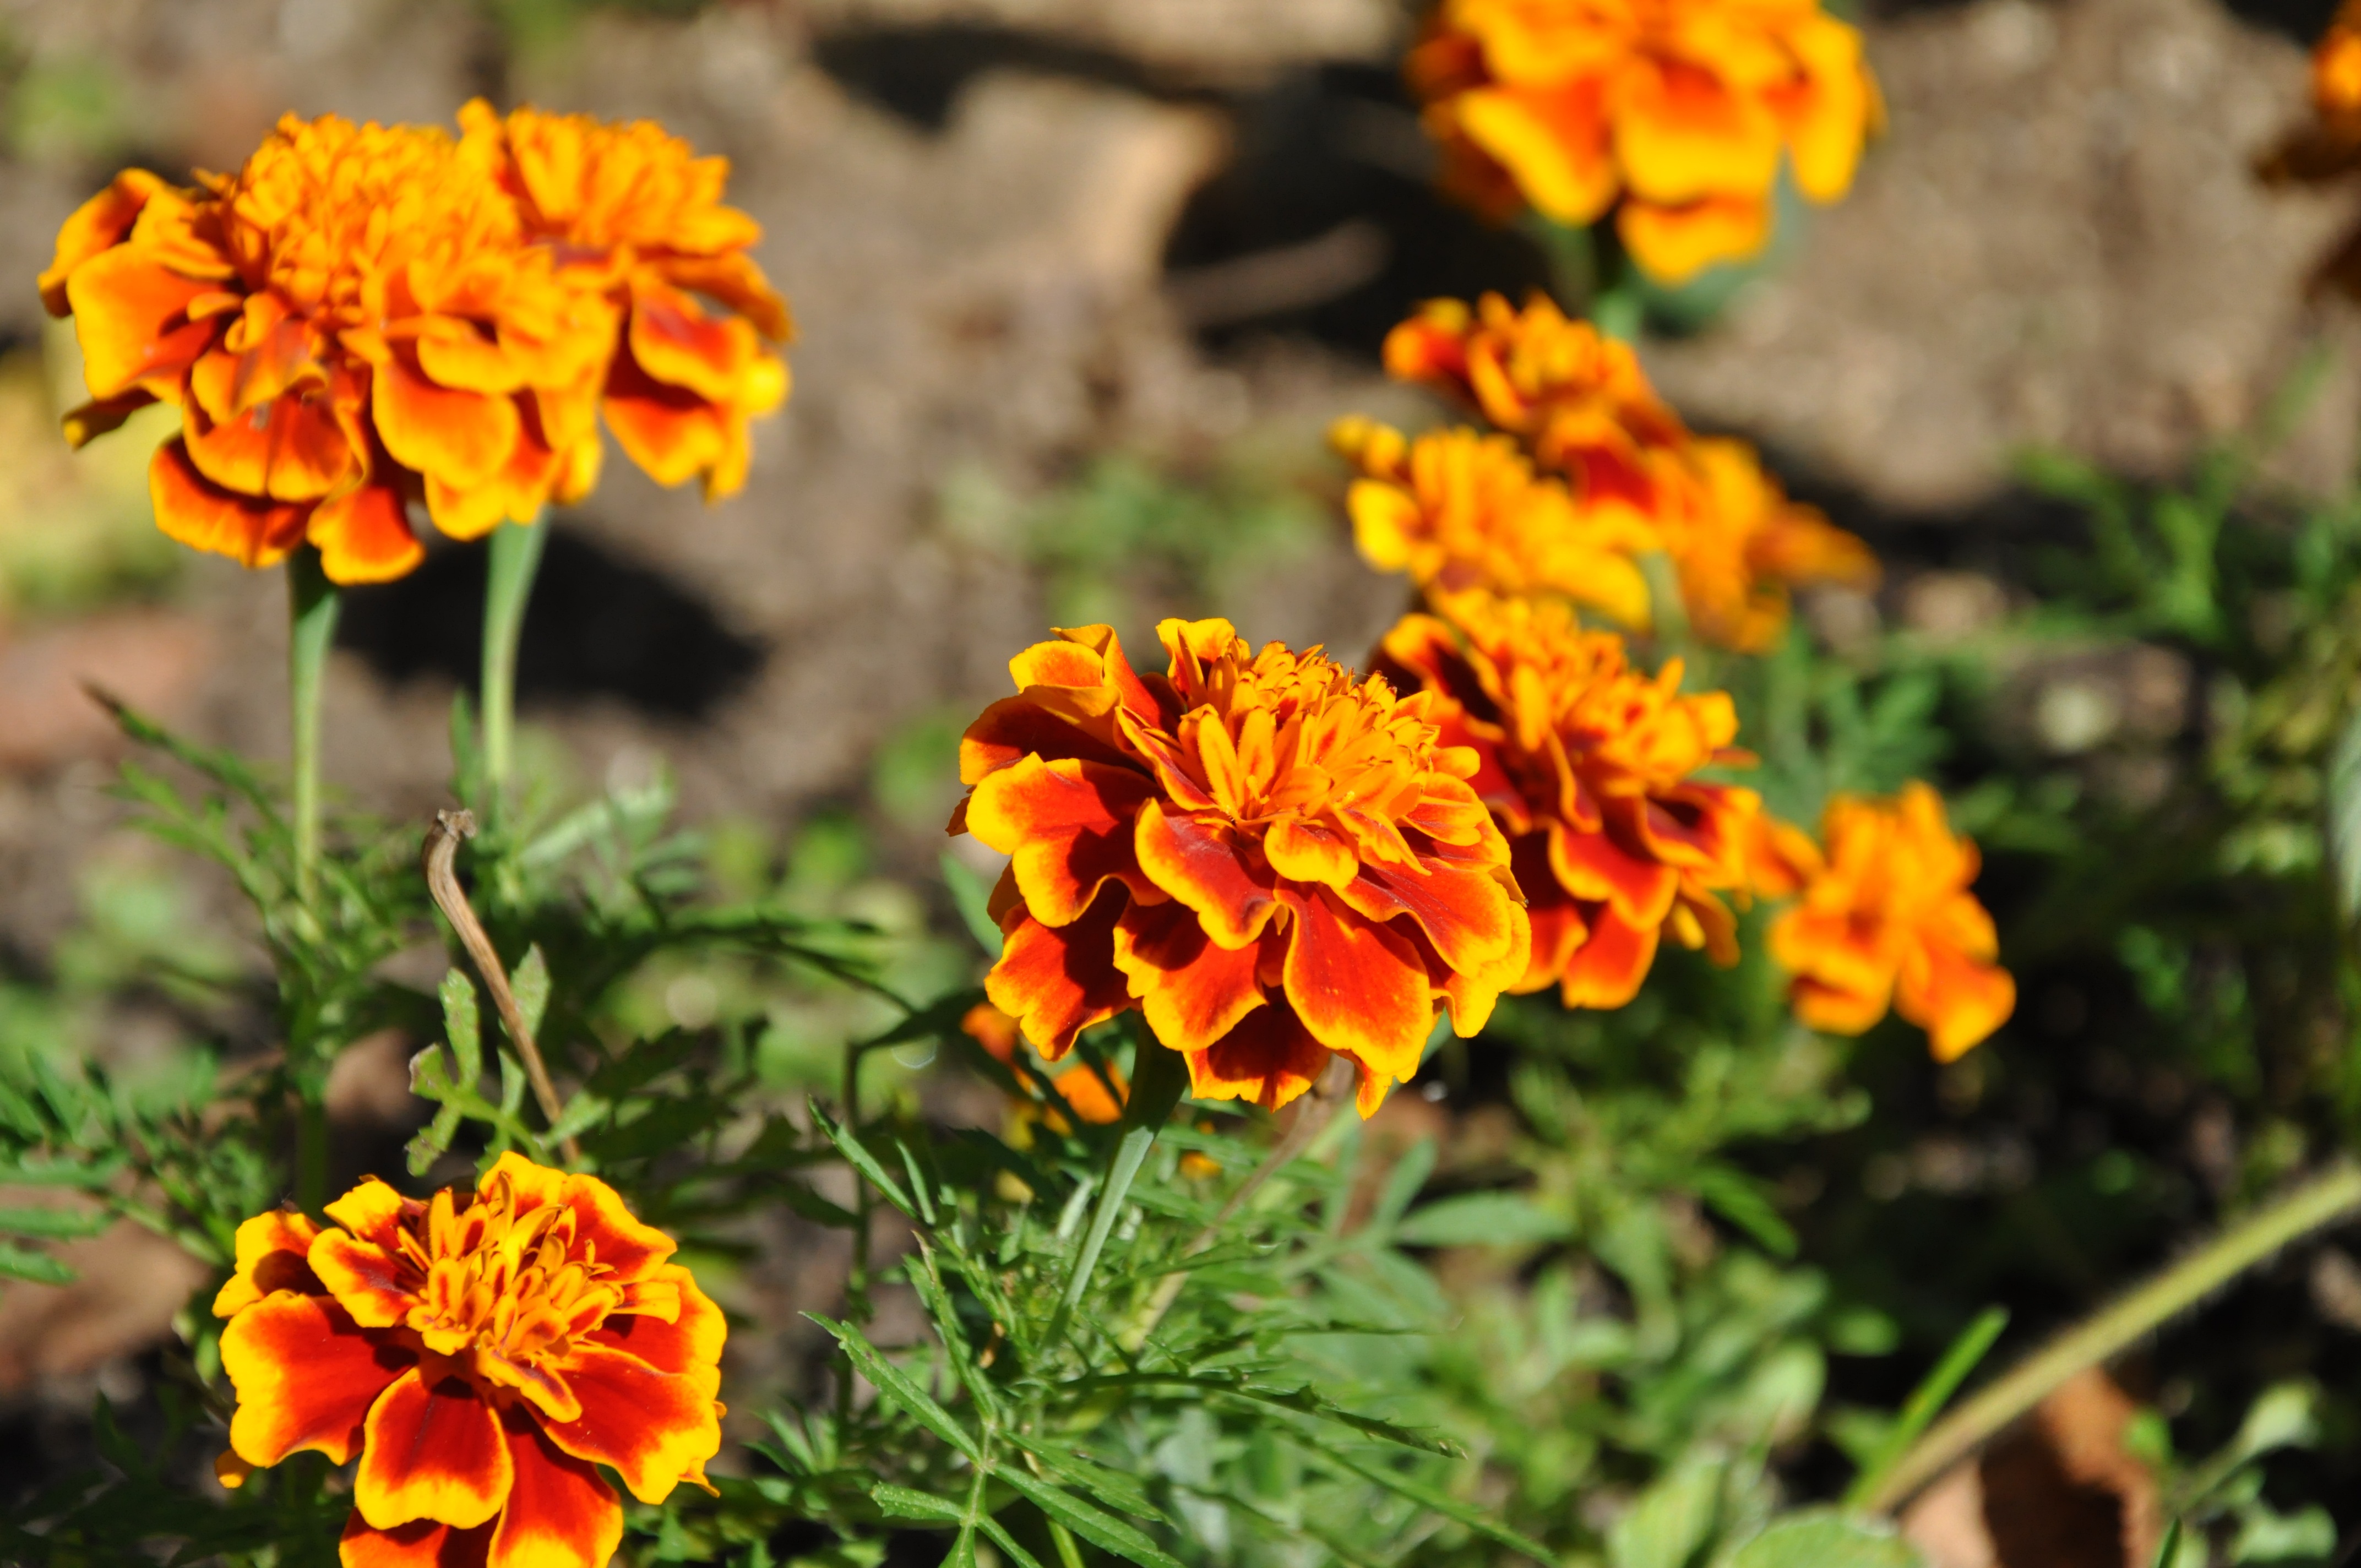
nature, plant, meadow, leaf, flower, petal, summer, herb, autumn, botany, yellow, garden, flora, wildflower, flowers, macro photography, flowering plant, daisy family, calendula, annual plant, land plant